Canterbury (UK Parliament constituency)

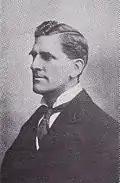
Woodcock

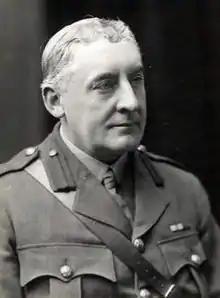
Bennett-Goldney

Another General Election was required to take place before the end of 1915. The political parties had been making preparations for an election to take place and by July 1914, the following candidates had been selected;